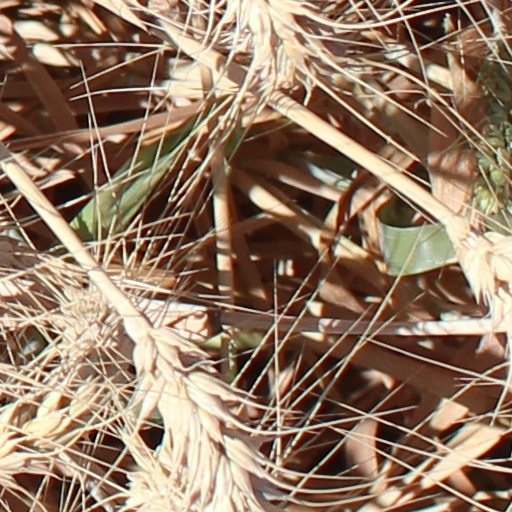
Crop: wheat